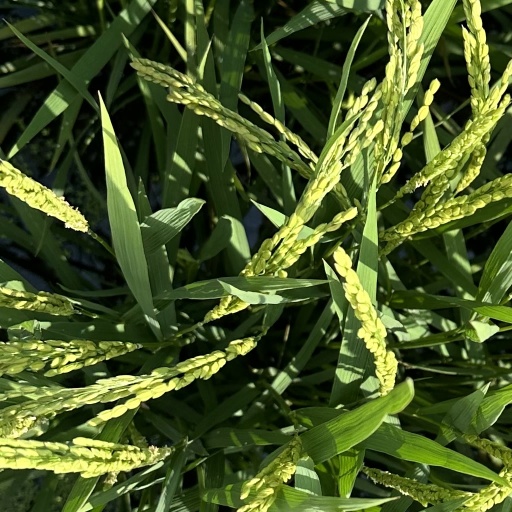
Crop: rice